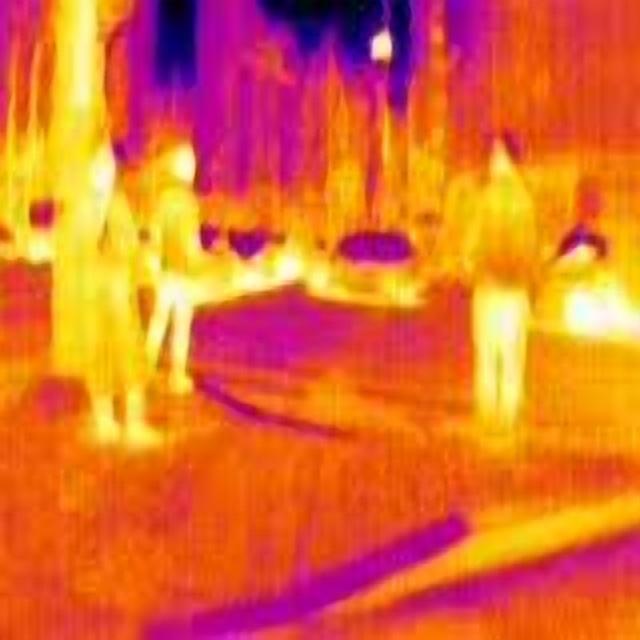
Detected objects:
label: person
label: person
label: person